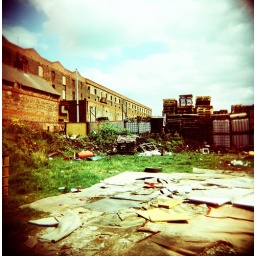
Its construction absorbed 27 million bricks, and is said to be the largest warehouse and the largest brick building in the world.